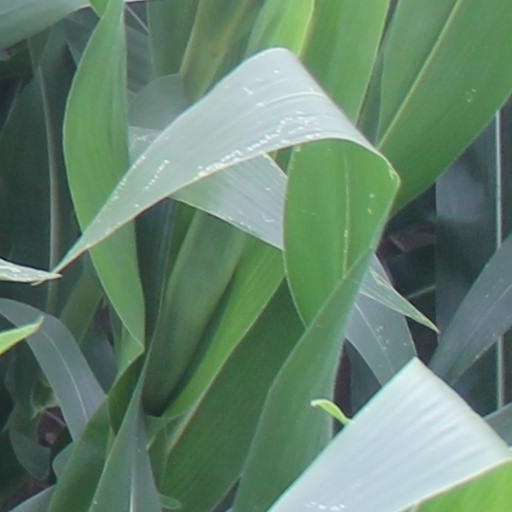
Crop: maize; corn